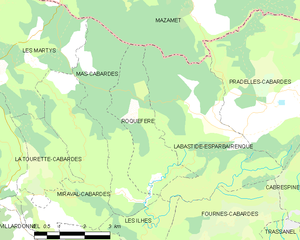
Carte des communes françaises: Roquefère